Marvel Adventures Spider-Man

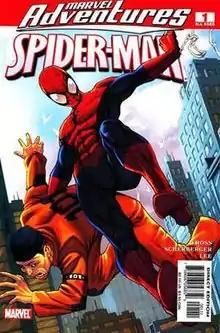
"Marvel Adventures Spider-Man" #1 (May 2005). Art by Randy Green.

Marvel Adventures Spider-Man (preceded by Marvel Age Spider-Man) is a Marvel Comics comic book series intended for all ages, especially children, that ran for 61 issues from May 2005 through May 2010. The "Marvel Age Spider-Man" stories were based on early issues that Stan Lee wrote in the 1960s. The first few issues of "Marvel Adventures Spider-Man" carried on this tradition before switching to original, single-issue stories, as part of the company's Marvel Adventures imprint, with Paul Tobin beginning an ongoing storyline from Issue #53 onward, introducing Sophia "Chat" Sanduval as the primary love interest of the "Marvel Adventures" Spider-Man, the series set in its own alternate continuity of Earth-20051. In June 2010, the series was relaunched as Spider-Man: Marvel Adventures, written in its totality by Tobin, running for a further 24 issues until May 2012, for a total of 85 issues across both volumes.